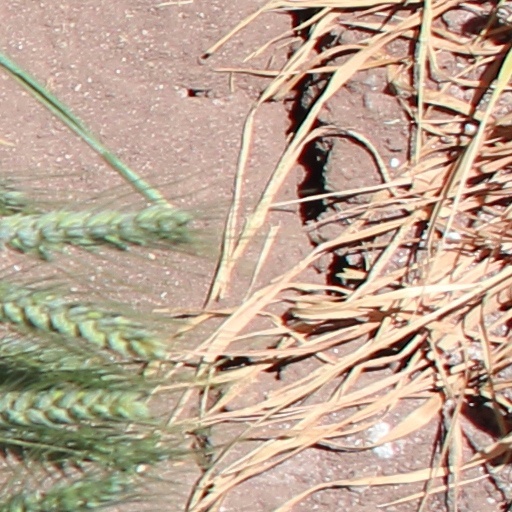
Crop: wheat